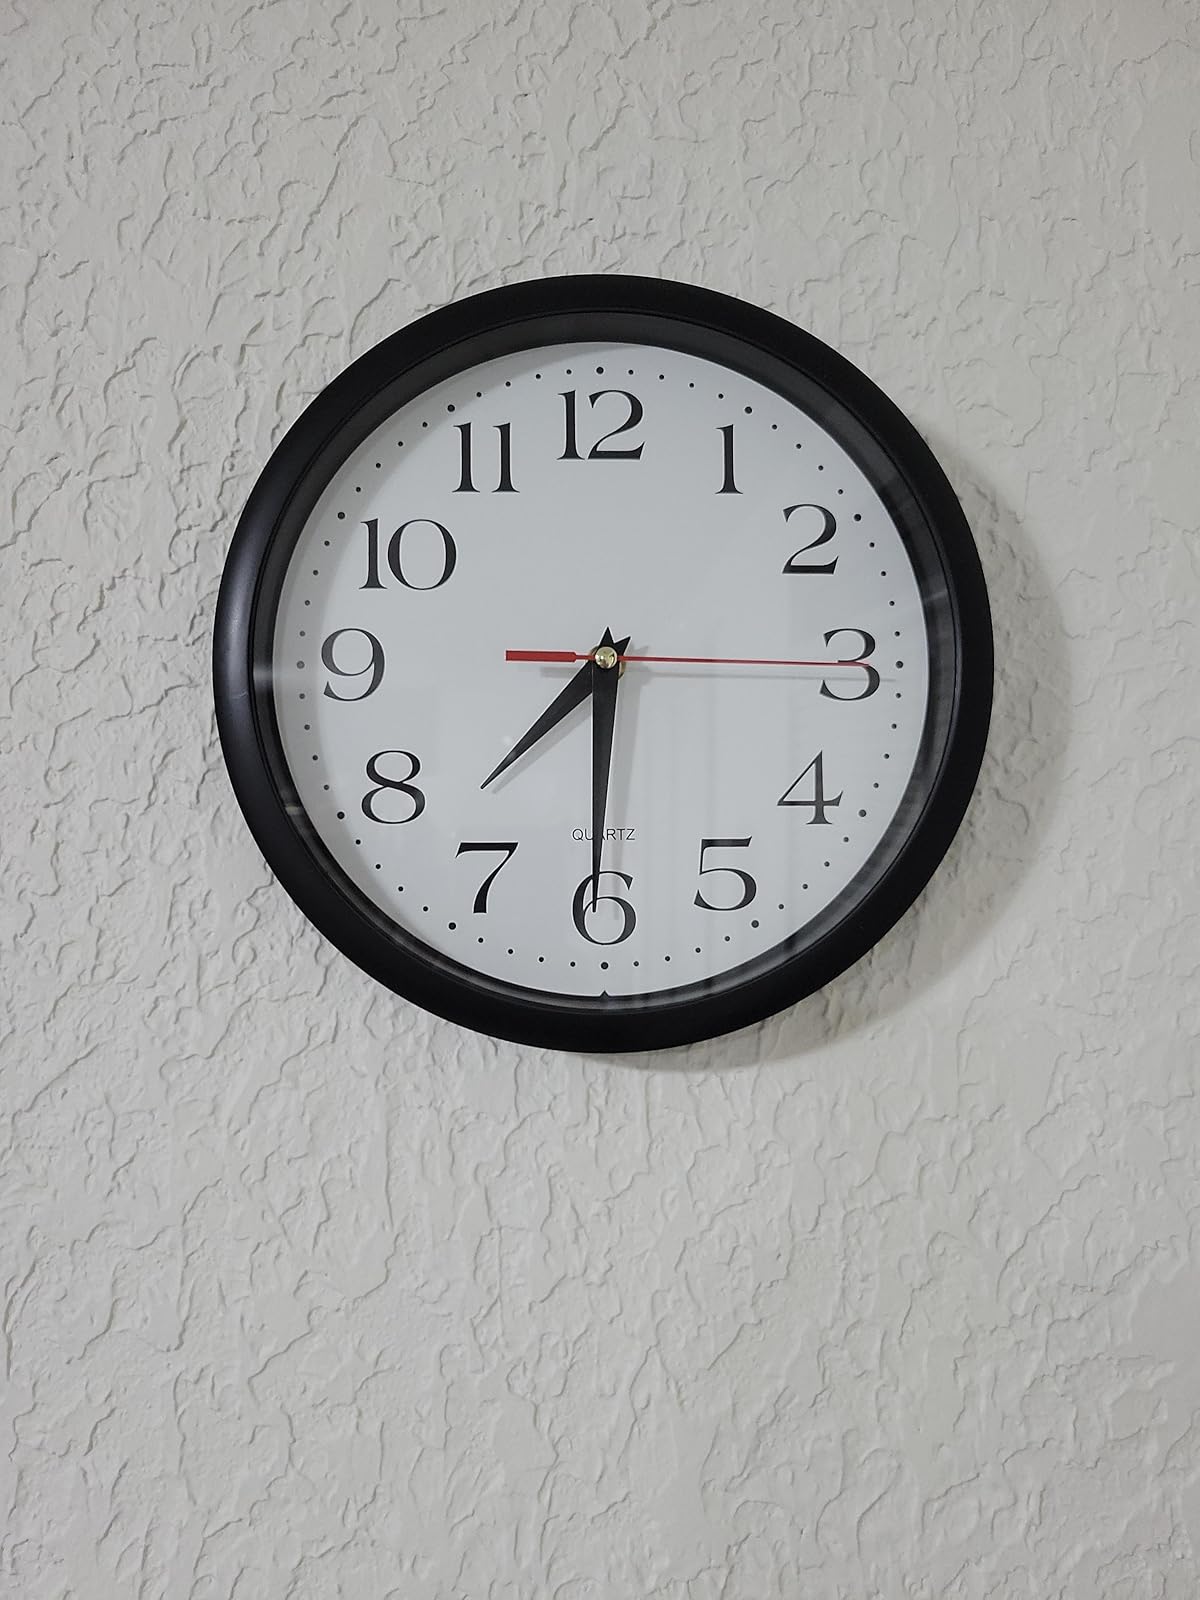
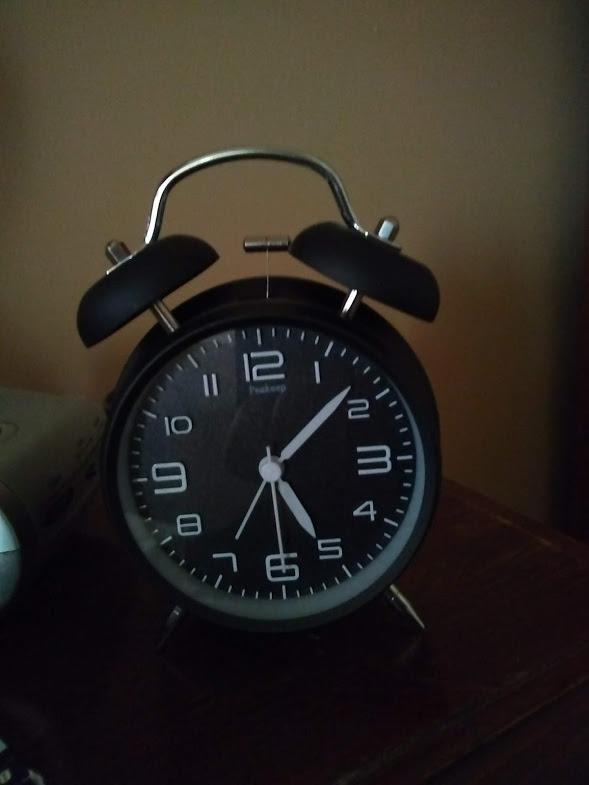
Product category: clock
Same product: no